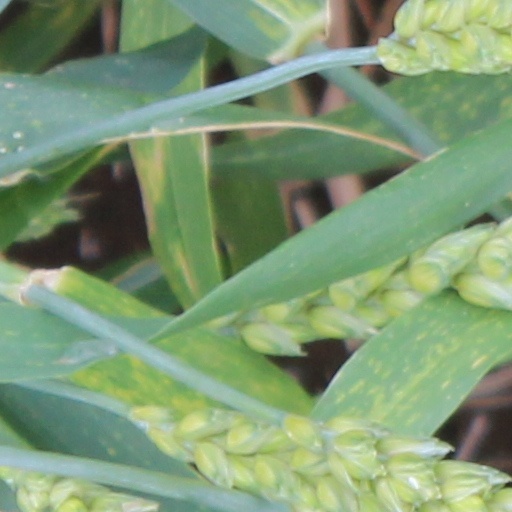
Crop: wheat